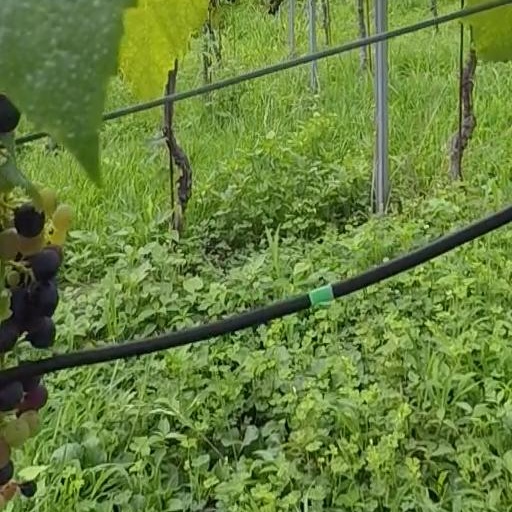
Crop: grape